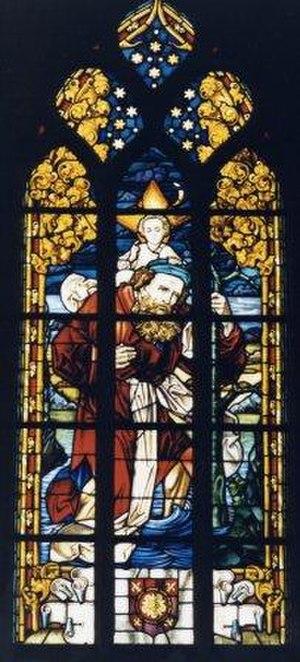
L'église Saint-Christophe est une église néogothique de la fin du XIXᵉ siècle située dans la ville de Schagen aux Pays-Bas.